Michael H. Herson

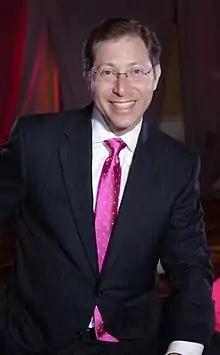

Michael H. Herson is an American lobbyist and consultant for the United States defense industry, and serves as the president and chief executive officer of "American Defense International" (ADI). He was awarded the Secretary of Defense Medal for Outstanding Public Service in 1993.